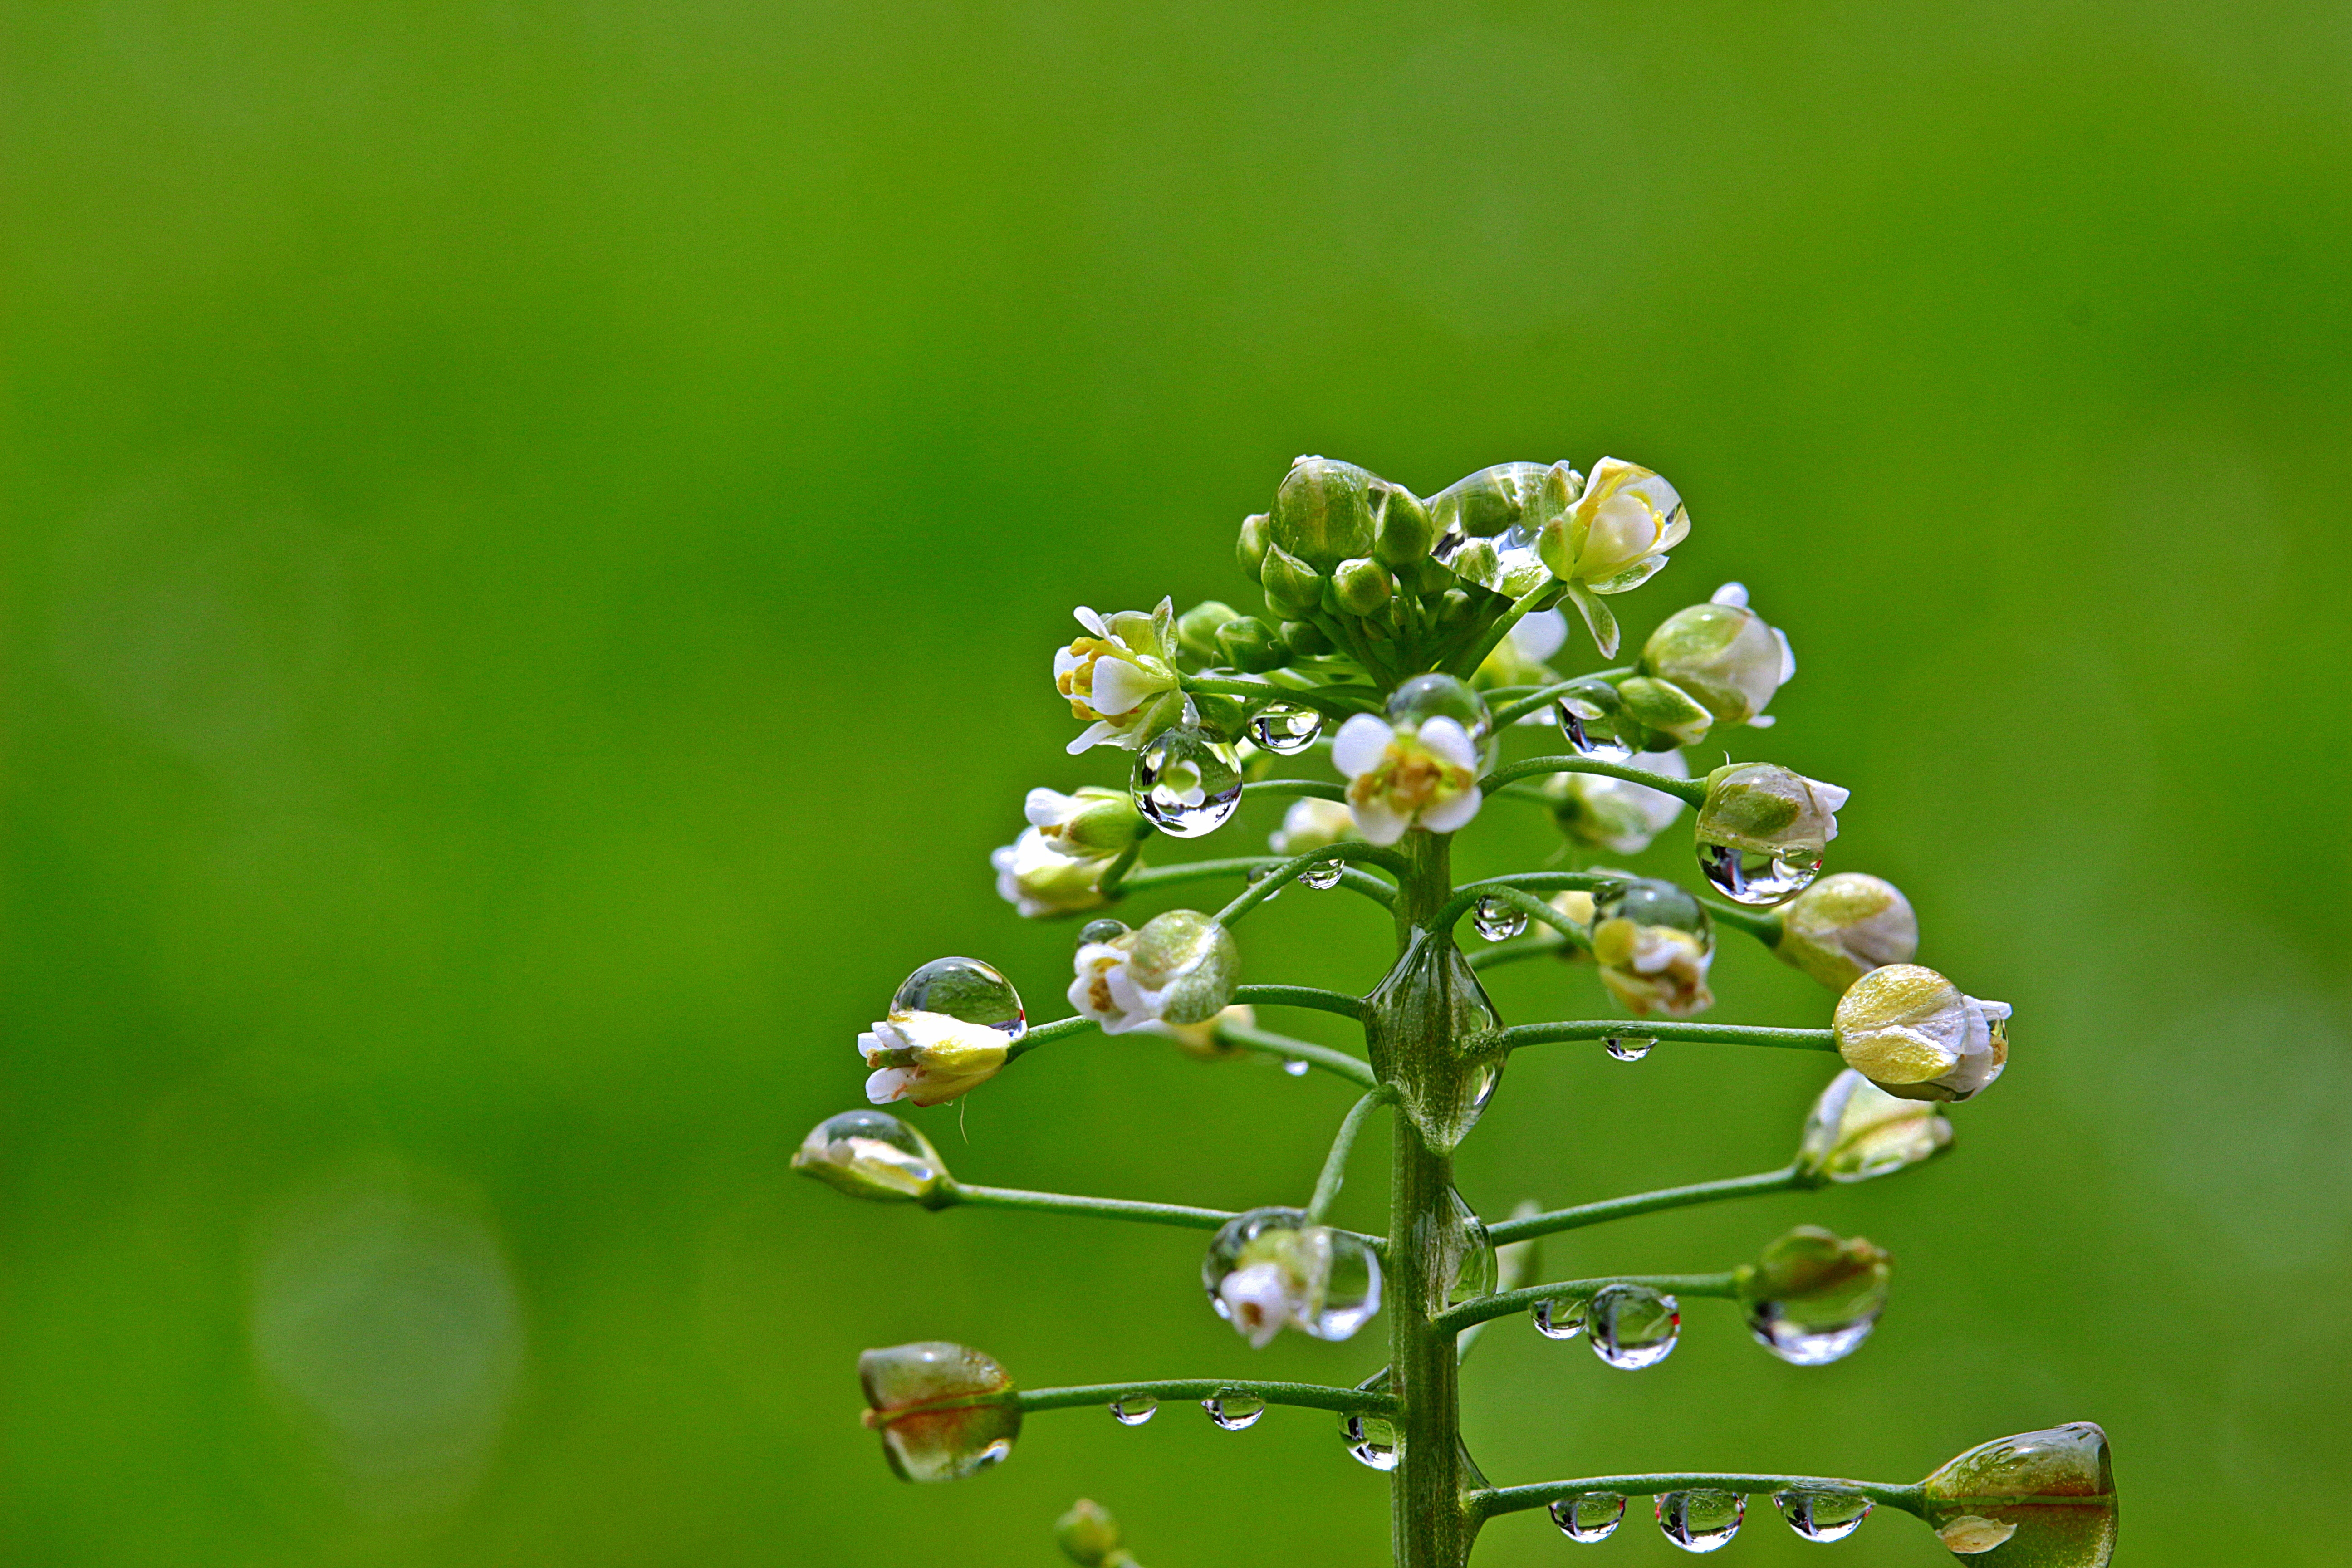
nature, branch, blossom, plant, rain, leaf, flower, raindrop, wet, green, produce, botany, flora, drip, wildflower, flowers, weed, close up, shrub, drop of water, brassicaceae, macro photography, flowering plant, stengel, ordinary shepherd's purse, capsella bursa pastoris, plant stem, land plant